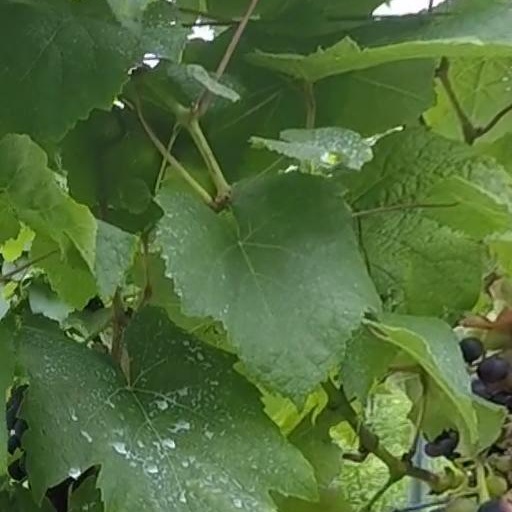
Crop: grape